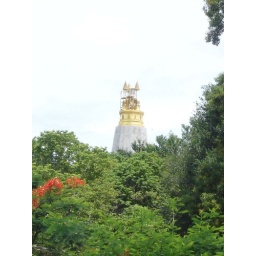
lighthouse elephants (makes more sense in Phuket)